Doubutsu Sentai Zyuohger

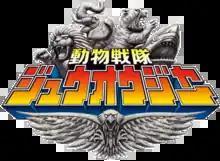

is a Japanese Tokusatsu drama and the 40th entry of Toei's long-running Super Sentai metaseries, following "Shuriken Sentai Ninninger". It aired from February 14, 2016 to February 5, 2017, replacing "Shuriken Sentai Ninninger" and was replaced by "Uchu Sentai Kyuranger". The program joining "Kamen Rider Ghost", and later, "Kamen Rider Ex-Aid" in the Super Hero Time line-up on TV Asahi affiliate stations. Released as part of Super Sentai's 40th anniversary and Toei's "Super Hero Year", "Zyuohger" is the seventh series in the franchise whose central theme is animals, after "Taiyo Sentai Sun Vulcan", "Choujyu Sentai Liveman", "Chōjin Sentai Jetman", "Seijuu Sentai Gingaman", "Hyakujuu Sentai Gaoranger", and "Juken Sentai Gekiranger". The series also has a Minecraft-inspired and Rubik's Cube motif. The lead screenwriter for the series is Junko Kōmura.